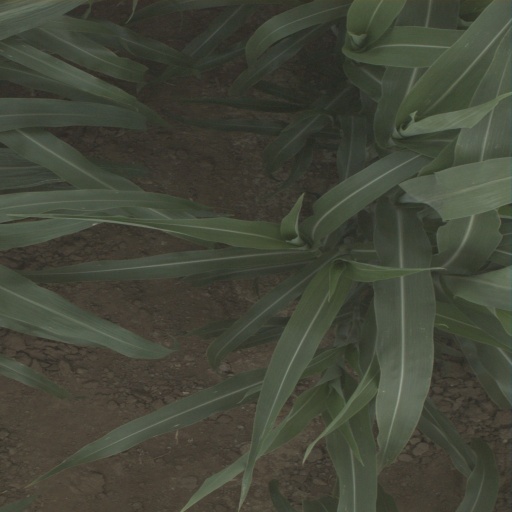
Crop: sorghum